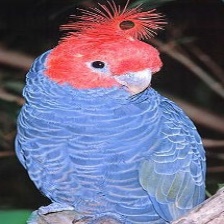
Species: GANG GANG COCKATOO
Scientific name: CALLOCEPHALON FIMBRIATUM
ImageNet parent category: sulphur-crested_cockatoo